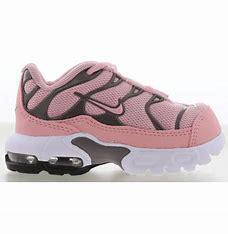
Brand: Nike
Model: Tuned 1 Essential